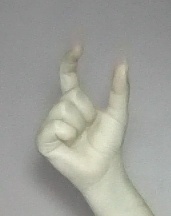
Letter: nun